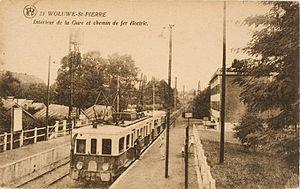
Chemin de fer électrique de Bruxelles-Tervueren
Le Chemin de fer électrique de Bruxelles-Tervueren a fonctionné entre 1930 et 1958 dans la Province de Brabant en Belgique. Il reprenait l'infrastructure de la ligne de Bruxelles à Tervueren ouverte entre 1881 et 1882.
La Promenade de l'ancien chemin de fer ou Promenade du Chemin de Fer, sur le site de l'ancienne ligne de chemin de fer Bruxelles-Tervueren, est une promenade pour piétons et cyclistes longue d'environ 6 km.